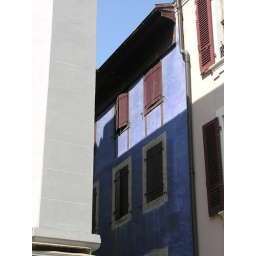
The blue house in Nyon.